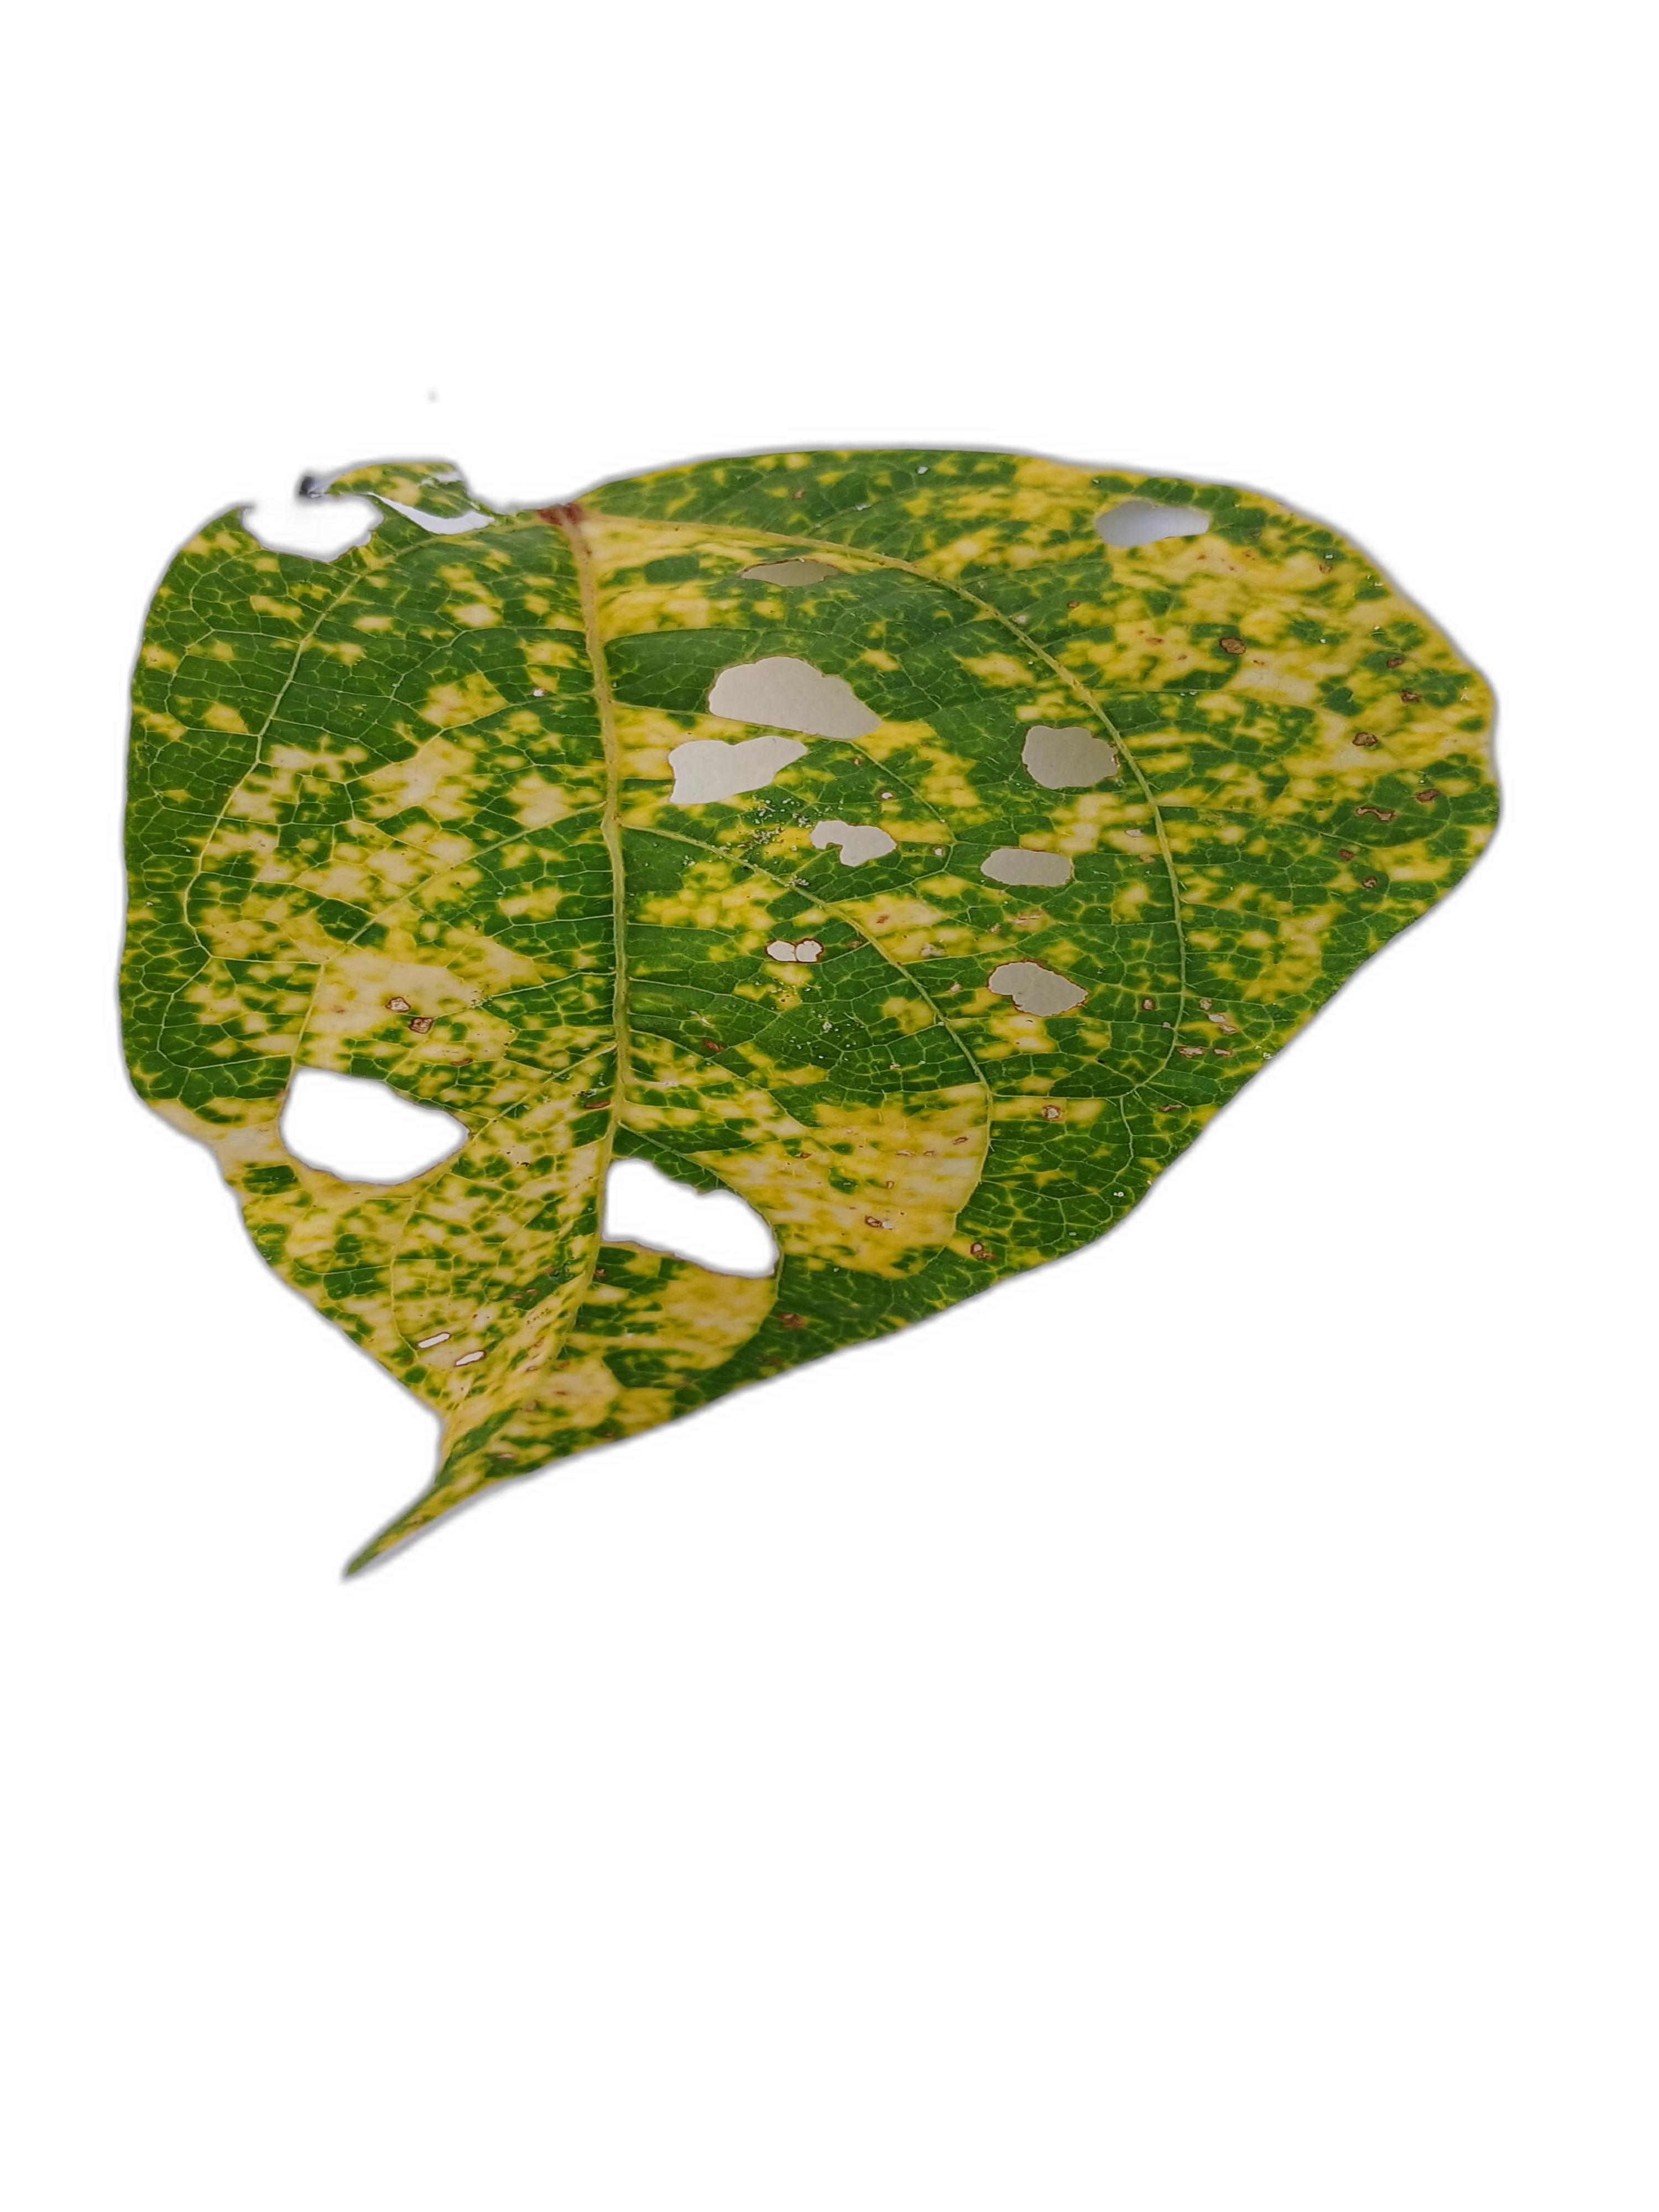
Label: Yellow Mosaic